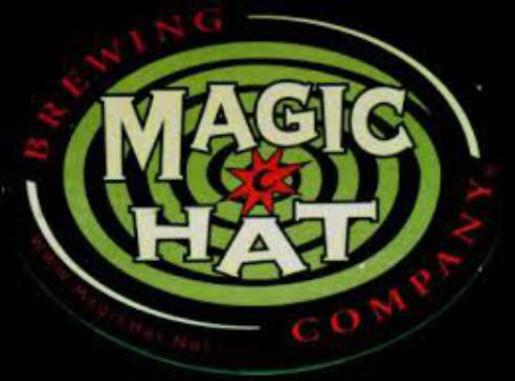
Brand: magic hat
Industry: Leisure